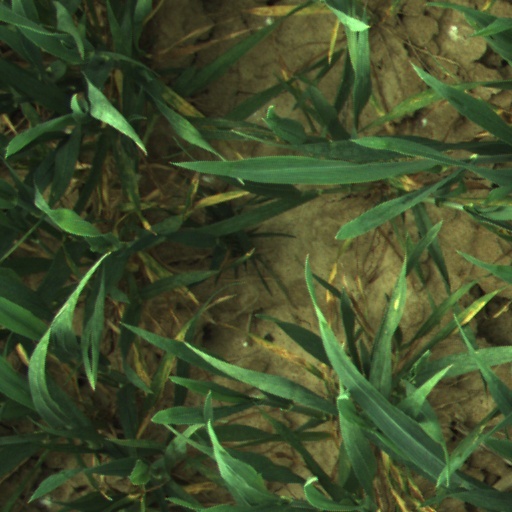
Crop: wheat